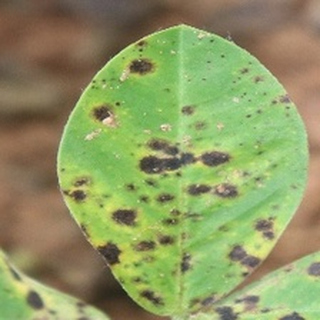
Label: groundnut_late_leaf_spot